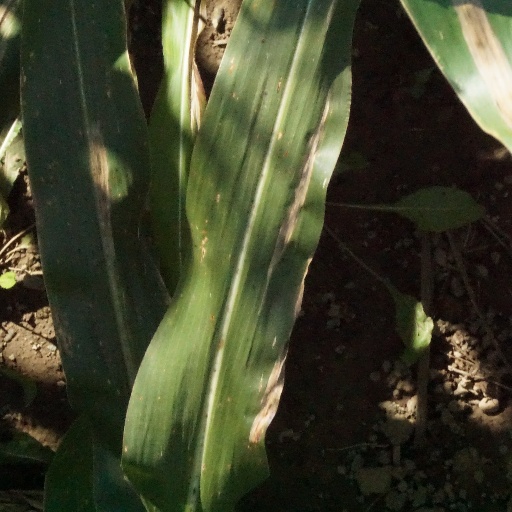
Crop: maize; corn